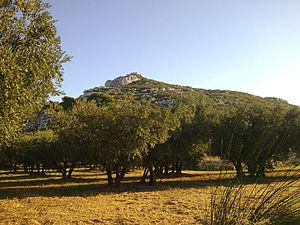
Castellas de Maussane-les-Alpilles, habité à l'Âge du Fer
Maussane-les-Alpilles est une commune française, située dans le département des Bouches-du-Rhône en région Provence-Alpes-Côte d'Azur. Elle se situe sur le piémont sud du massif des Alpilles.